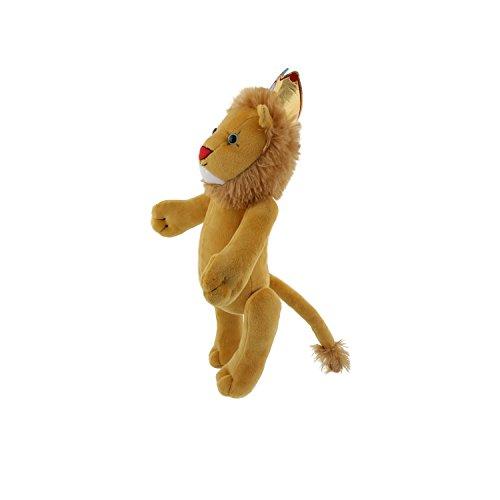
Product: MerryMakers Henry & Leo the Lion Plush Doll, 15-Inch
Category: Toys & Games | Stuffed Animals & Plush Toys | Stuffed Animals & Teddy Bears
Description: Soft, high-quality, exquisite lion doll.
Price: $24.49
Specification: ProductDimensions:6x4x13inches|ItemWeight:5.6ounces|ShippingWeight:5.6ounces(Viewshippingratesandpolicies)|DomesticShipping:ItemcanbeshippedwithinU.S.|InternationalShipping:ThisitemcanbeshippedtoselectcountriesoutsideoftheU.S.LearnMore|ASIN:1579824102|Itemmodelnumber:1821|Manufacturerrecommendedage:0-13years